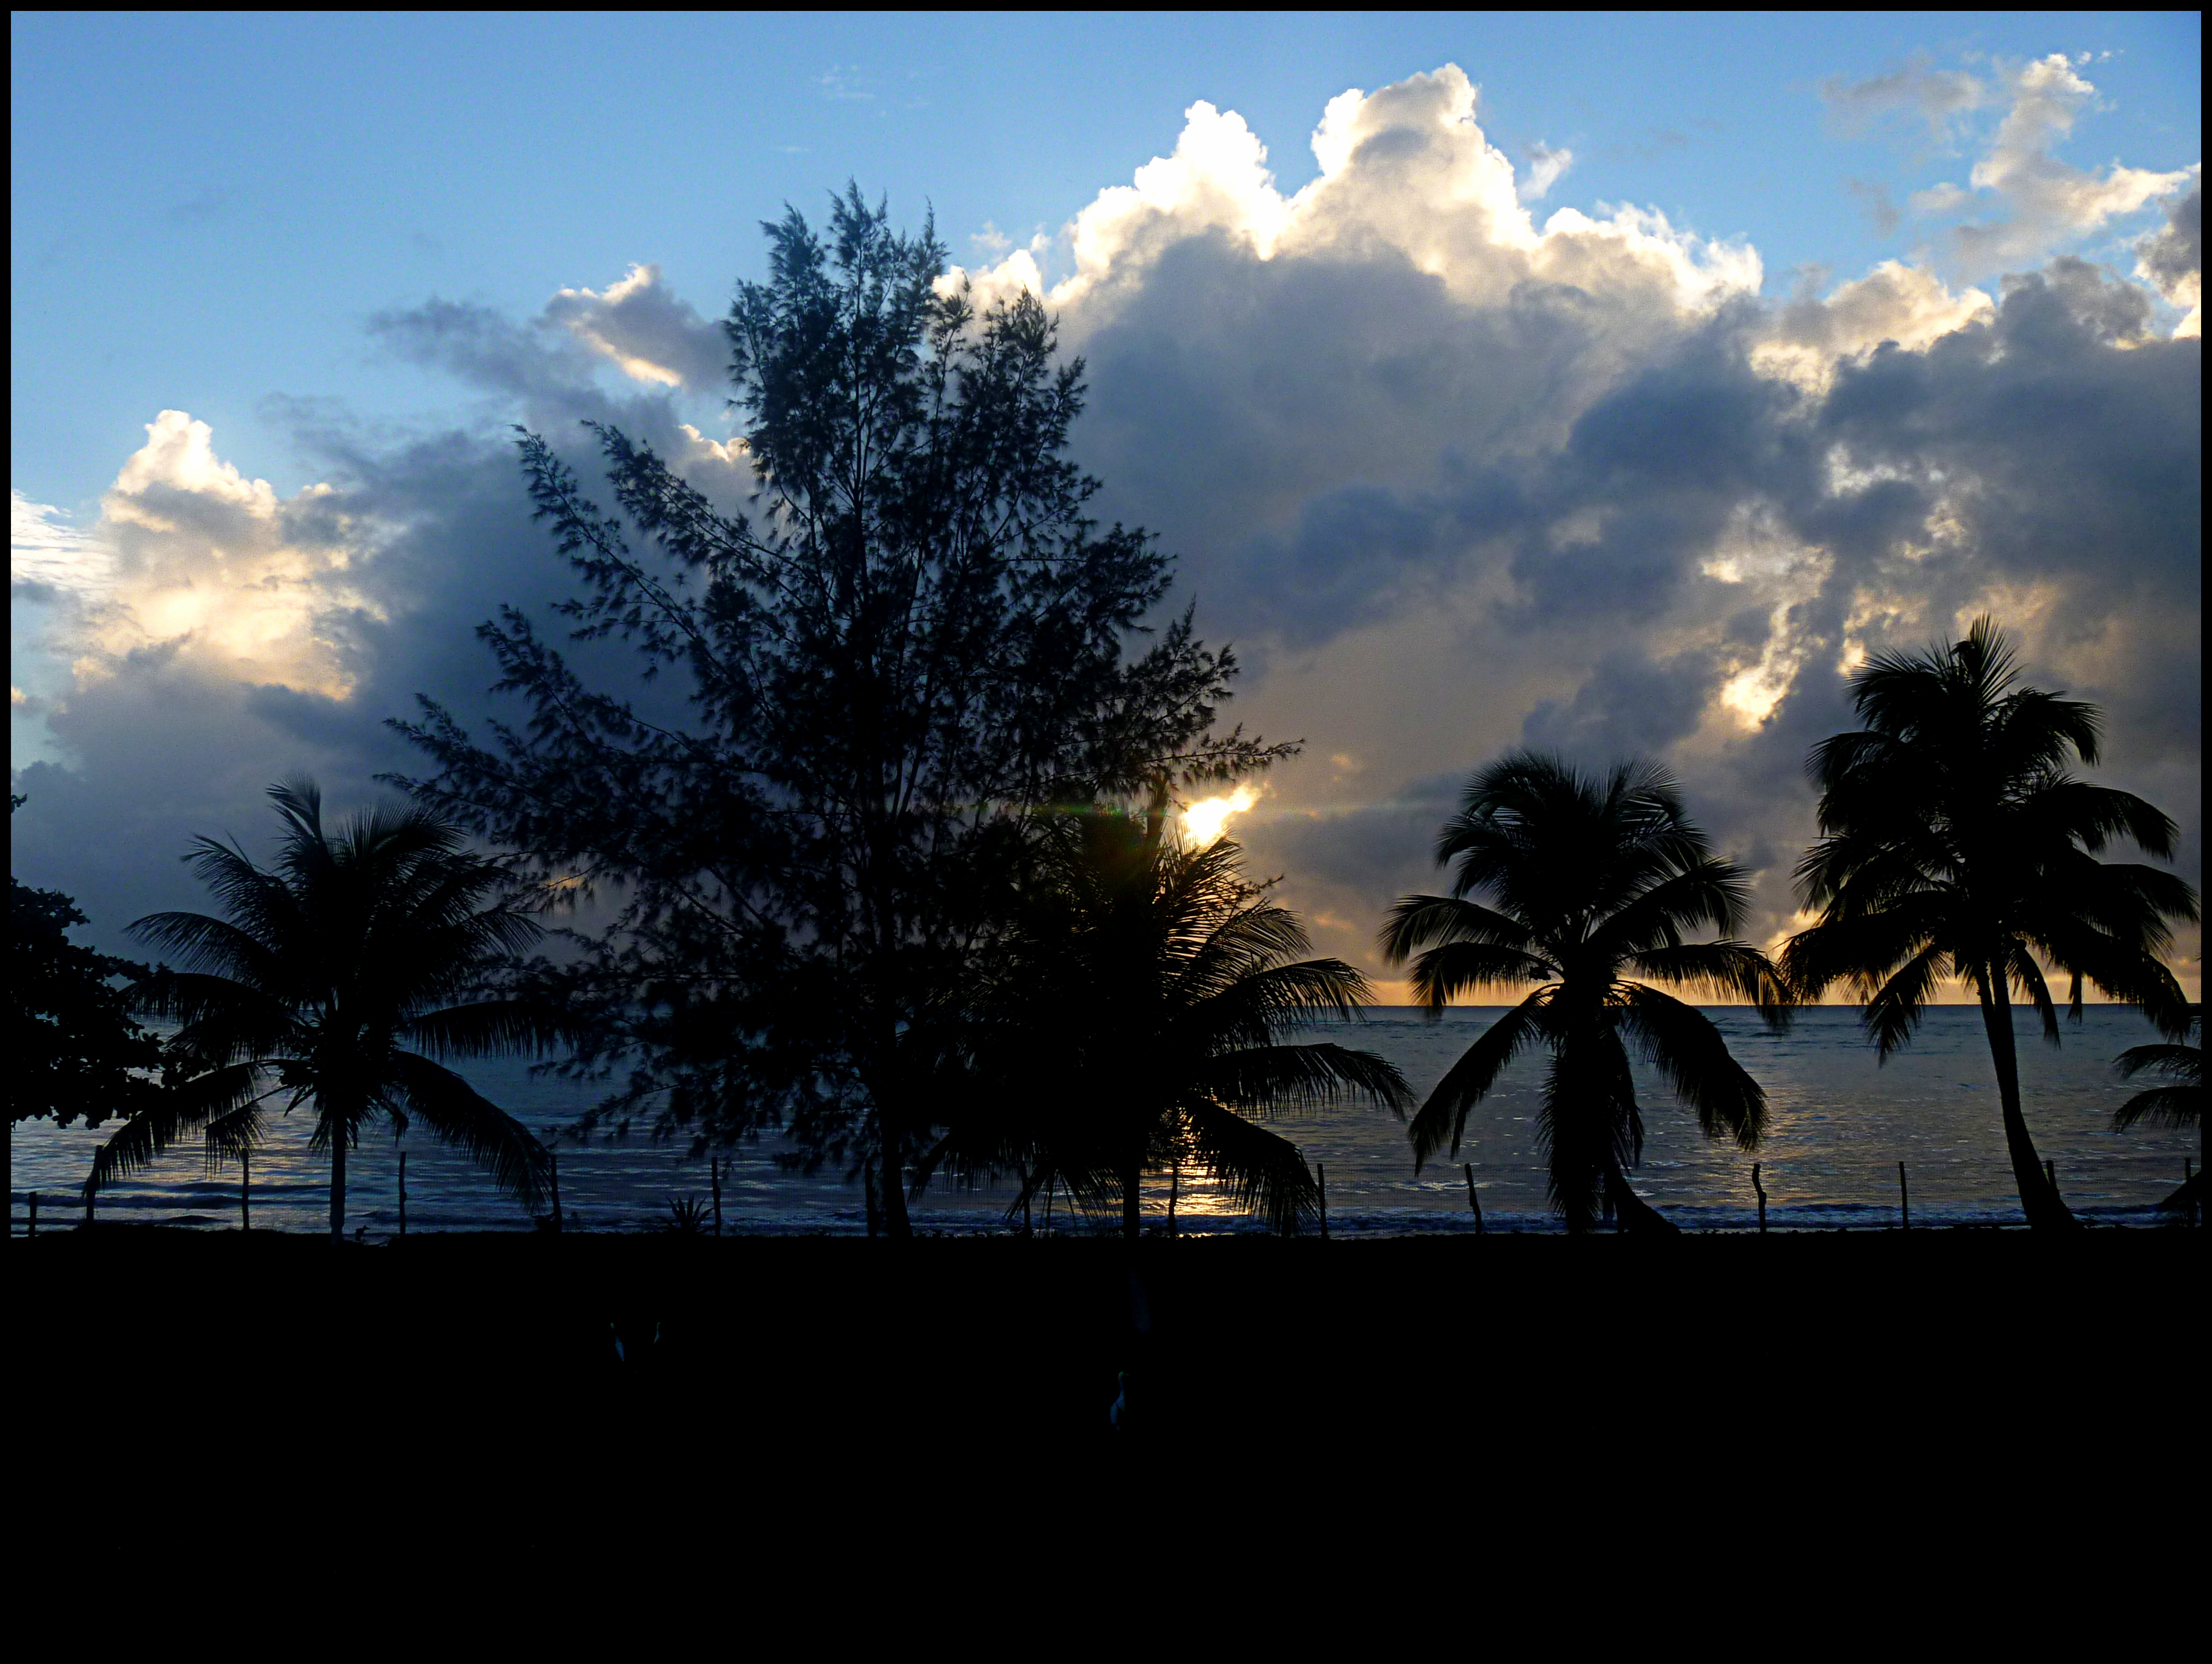
tree, horizon, cloud, sky, sun, sunrise, sunset, sunlight, morning, dawn, atmosphere, dusk, evening, reflection, morro, morrodesaopaulo, woody plant, arecales